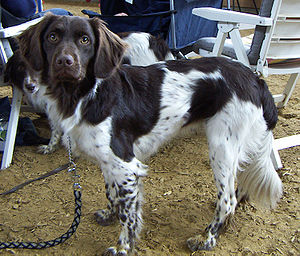
Stabyhoun
Nysgerrig og årvågen Stabyhoun
Stabyhoun er en hunderace fra Holland, som første gang kom til Danmark i 1995.